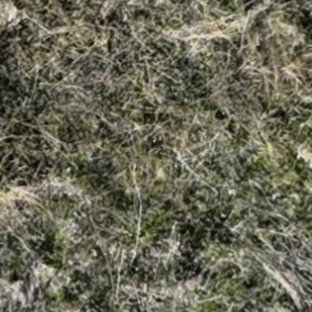
Month: october